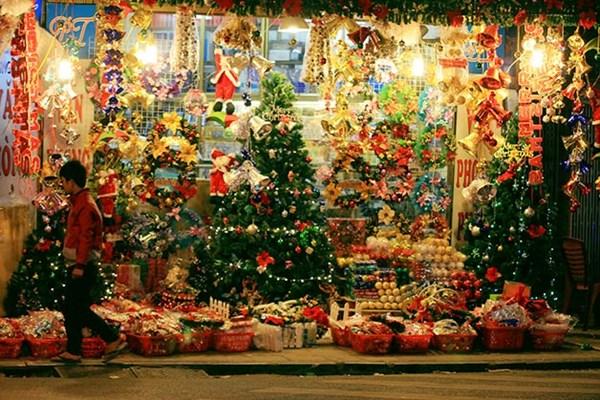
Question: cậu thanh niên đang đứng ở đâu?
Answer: ở sạp hàng bán đồ trang trí giáng sinh